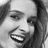
Emotion: happy